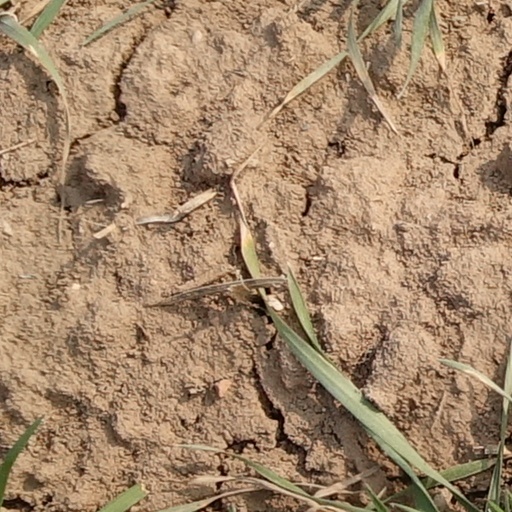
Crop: wheat